3666th Support Maintenance Company

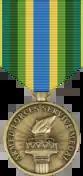
Armed Forces Service Medal

Due to an ongoing migrant crisis at the U.S.-Mexico Border the President of the United States, Donald J. Trump, ordered Operation Guardian Support into effect to have States voluntarily activate their respective Army National Guard and Air National Guard units to conduct a domestic deployment to the border to provide relief to local law enforcement and United States Customs and Border Protection.